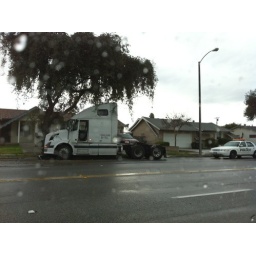
Semi slammed into a tree by my house